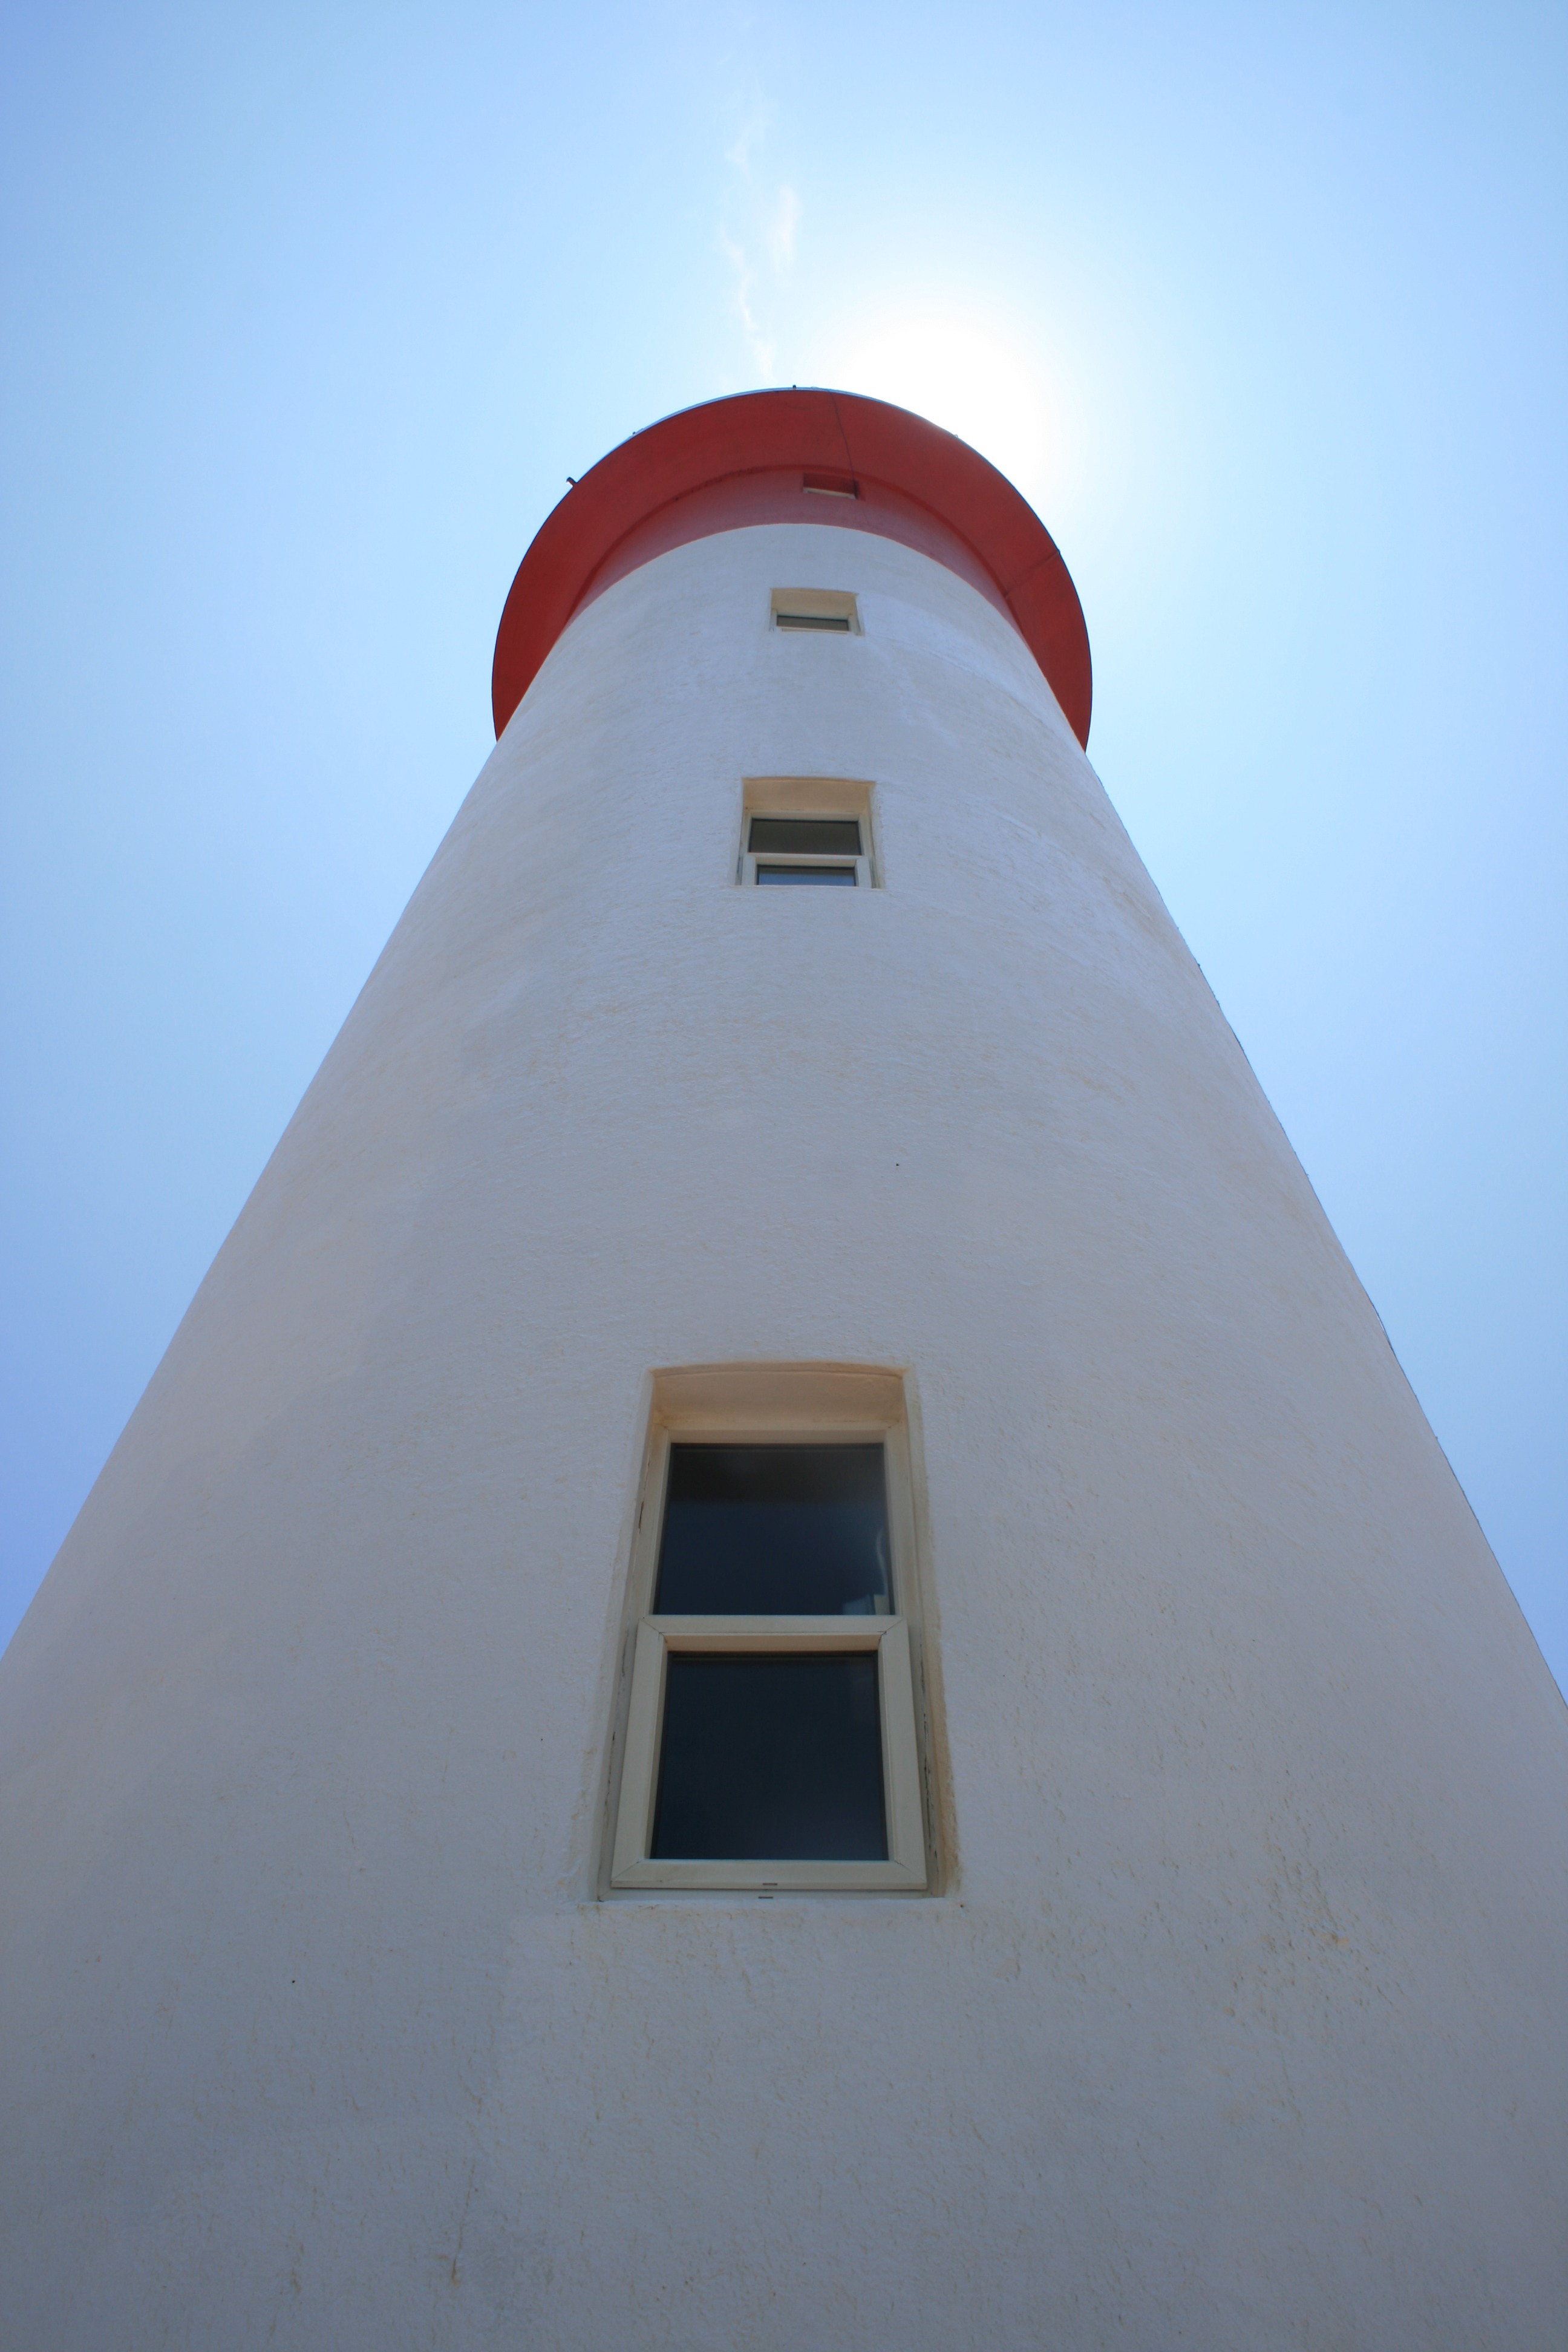
sea, ocean, lighthouse, white, window, travel, red, tower, blue, nautical, temple, windows, safety, navigation, shape, umhlanga, atmosphere of earth